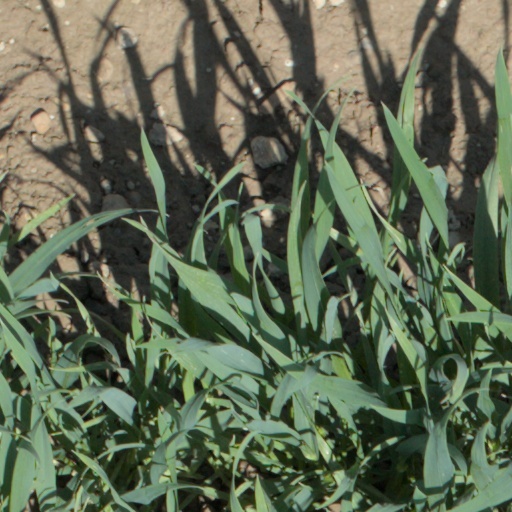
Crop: wheat